Willy Naessens

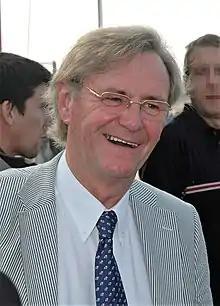
Naessens in 2007

Willy Naessens (14 February 1939 – 31 March 2025) was a Belgian industrialist and owner of a group in industrial and swimming pool construction from Wortegem-Petegem that bears his name. He sponsored football club KSV Oudenaarde and was shirt sponsor of first division teams Waasland-Beveren, SV Zulte Waregem and the Dutch RKC Waalwijk. He also sponsored a cycling team for some time.